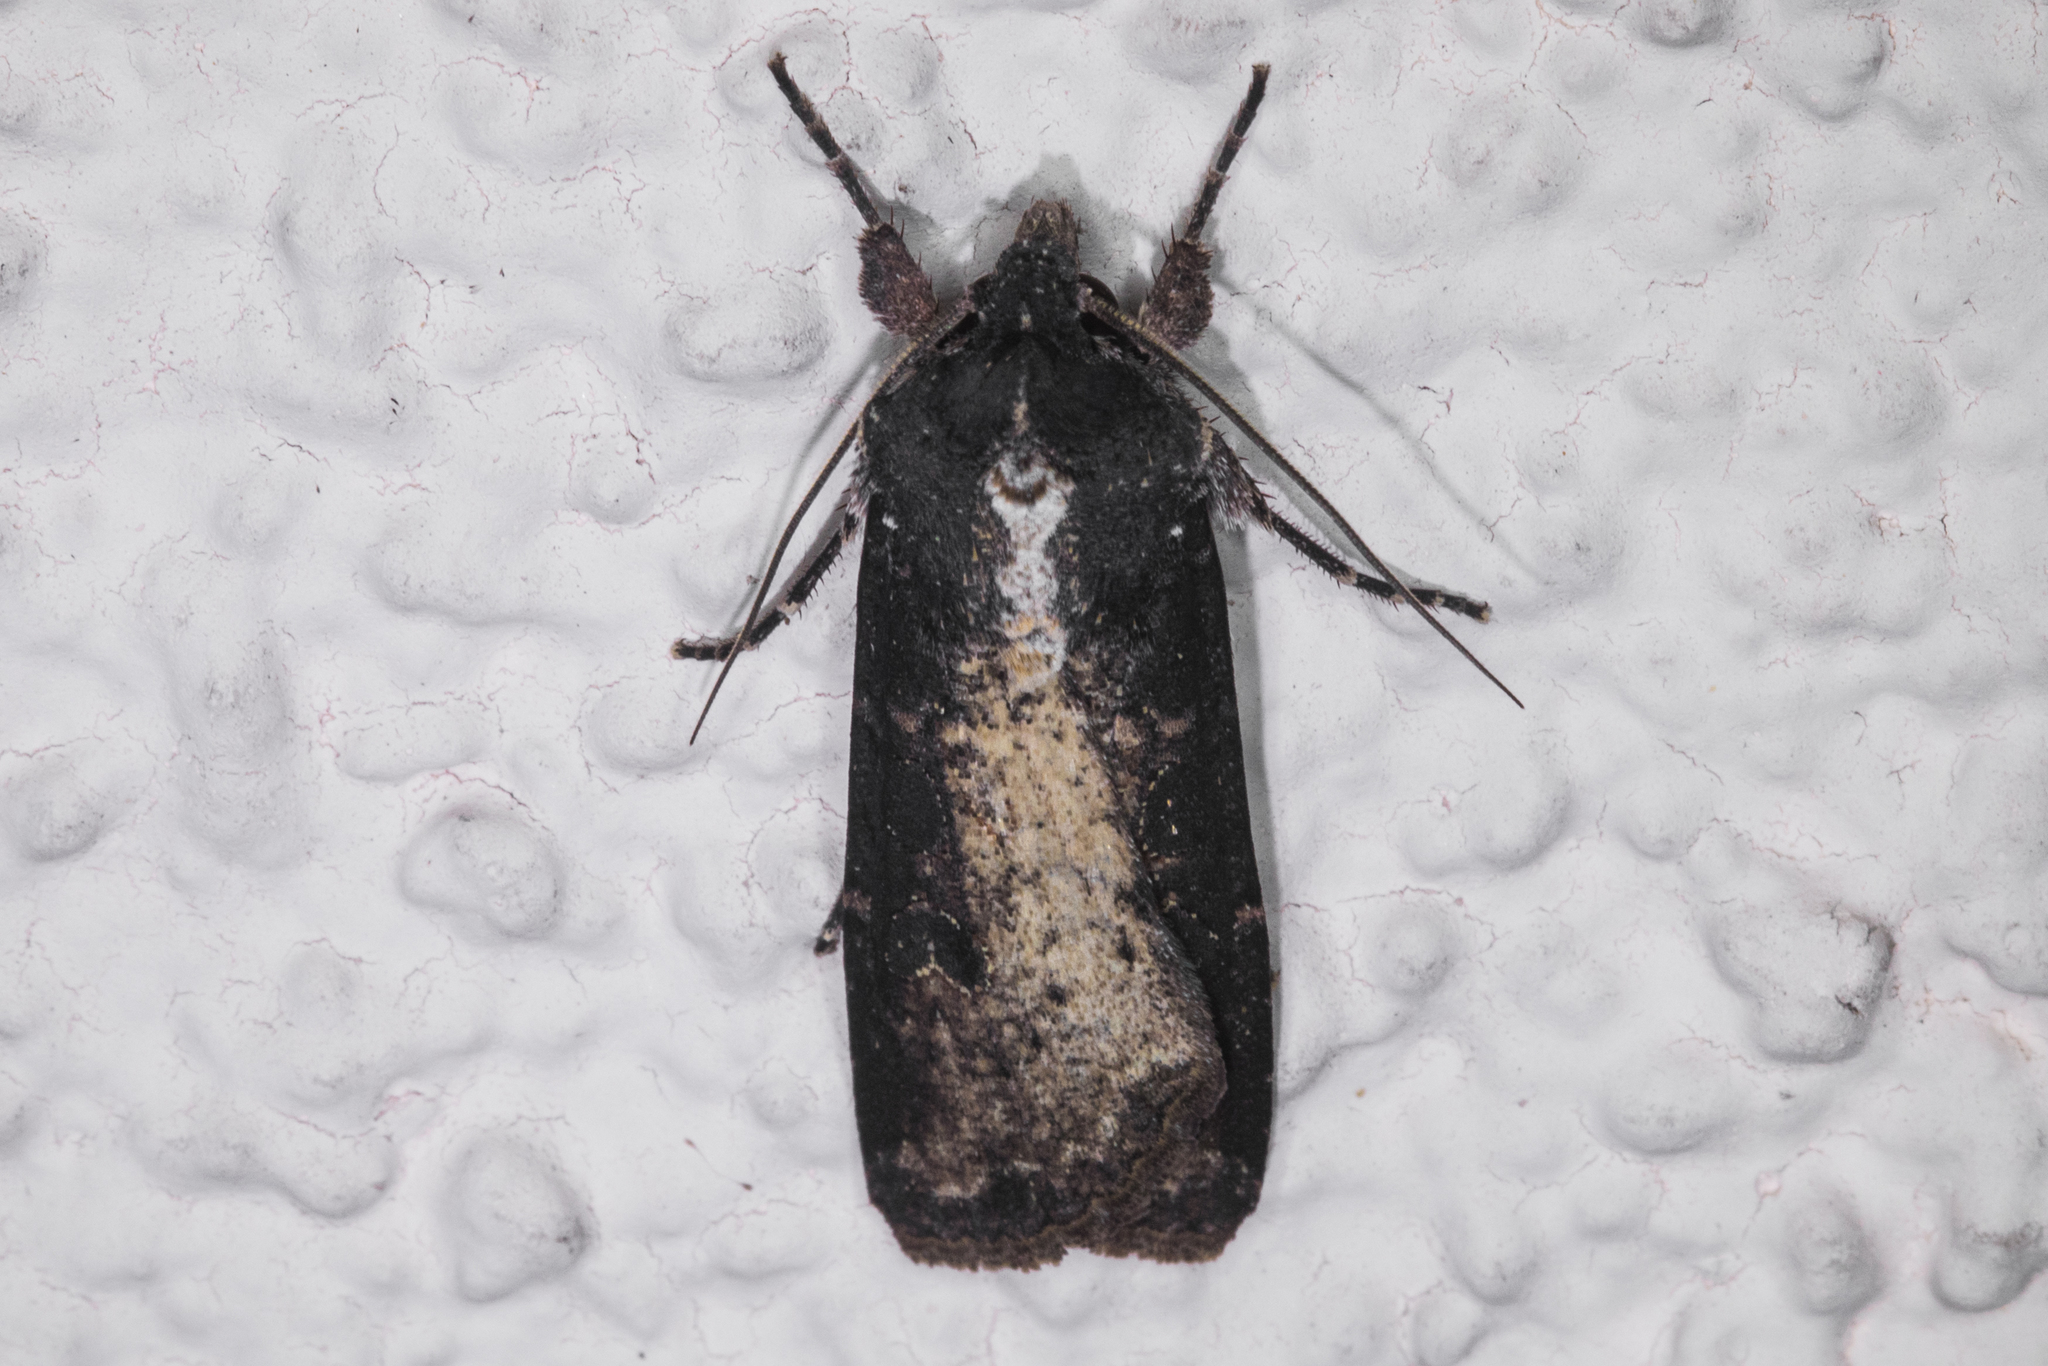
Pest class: cutworms